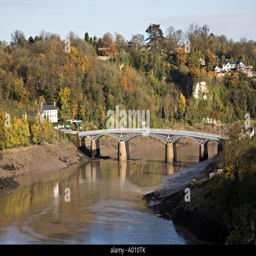
old road bridge over the tidal section